Jo Davidson

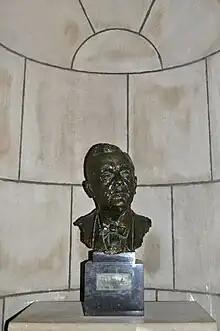
A bust of George W. Norris created by Jo Davidson in 1942 for the Nebraska Hall of Fame.

Davidson was born in New York City, where he was educated before going to work in the atelier of American sculptor Hermon Atkins MacNeil. He subsequently moved to Paris in 1907 to study sculpture at the Ecole des Beaux-Arts.